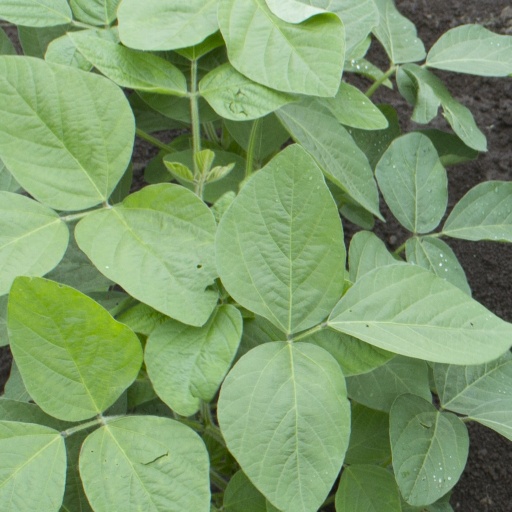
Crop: soybean